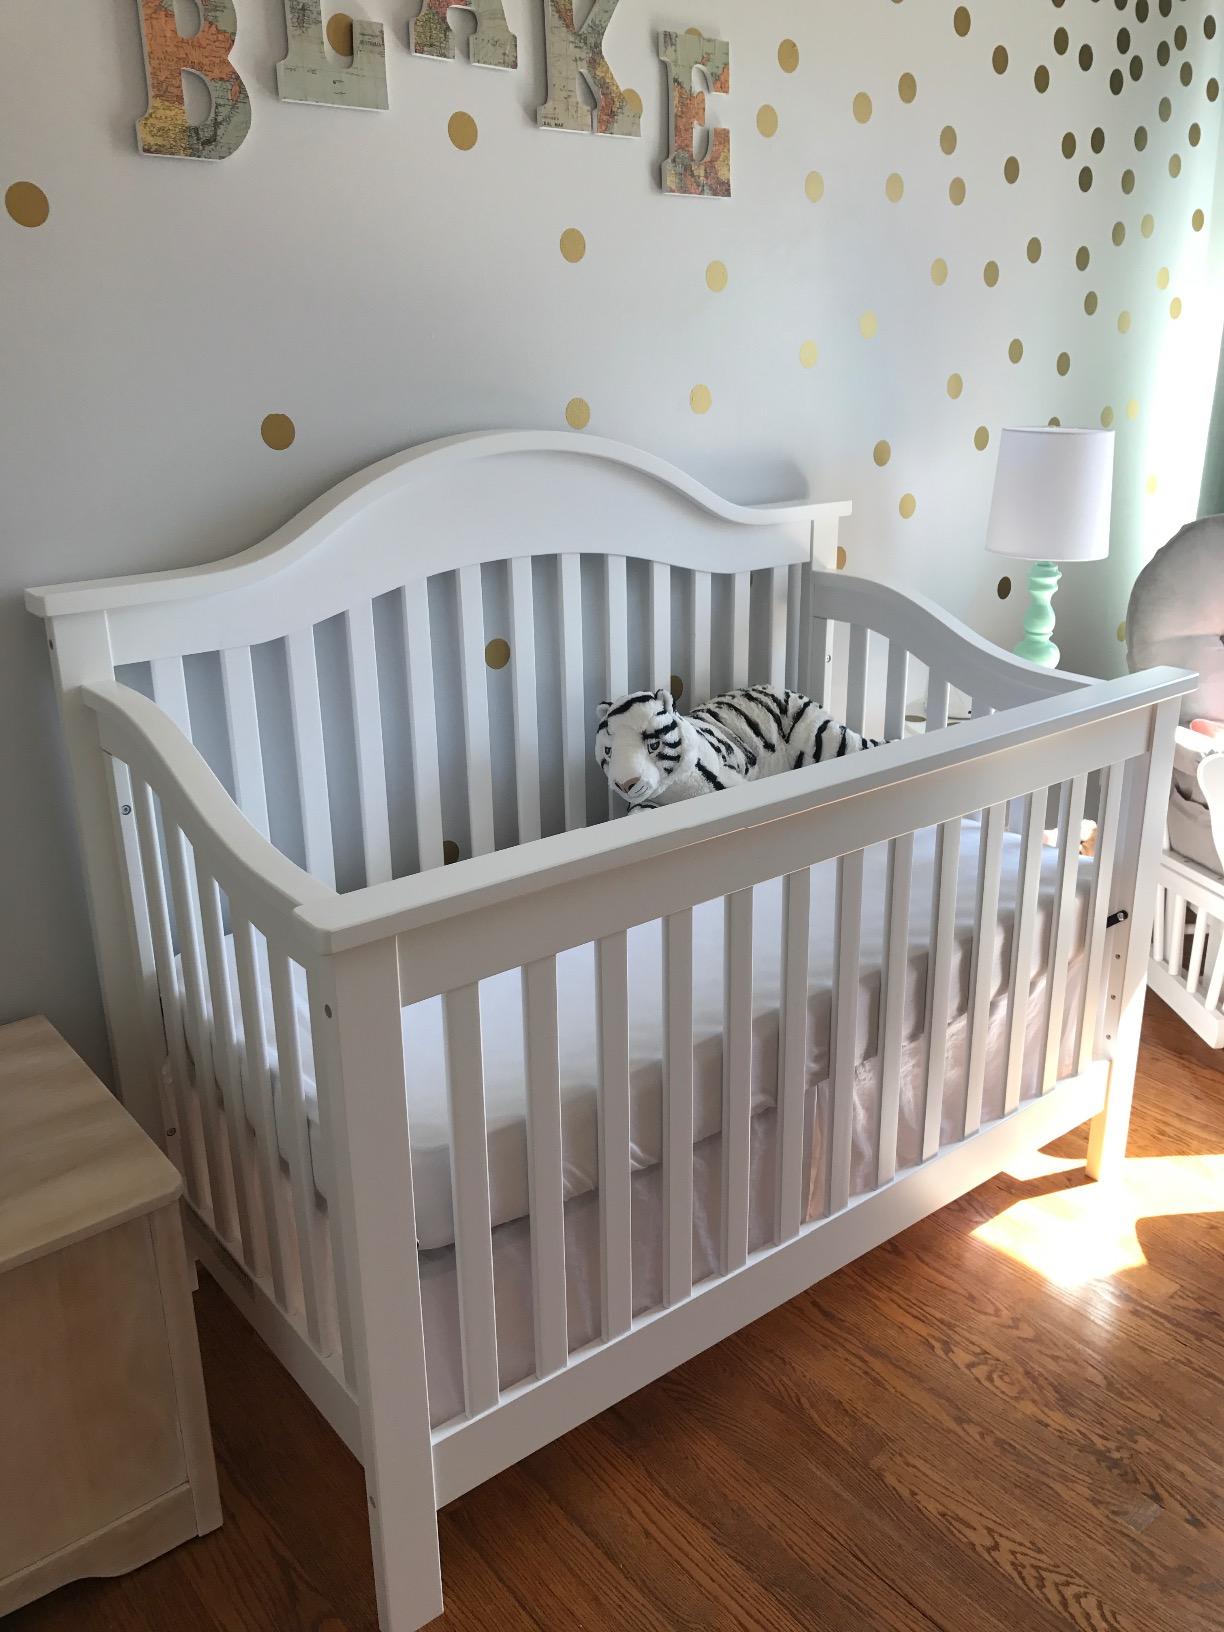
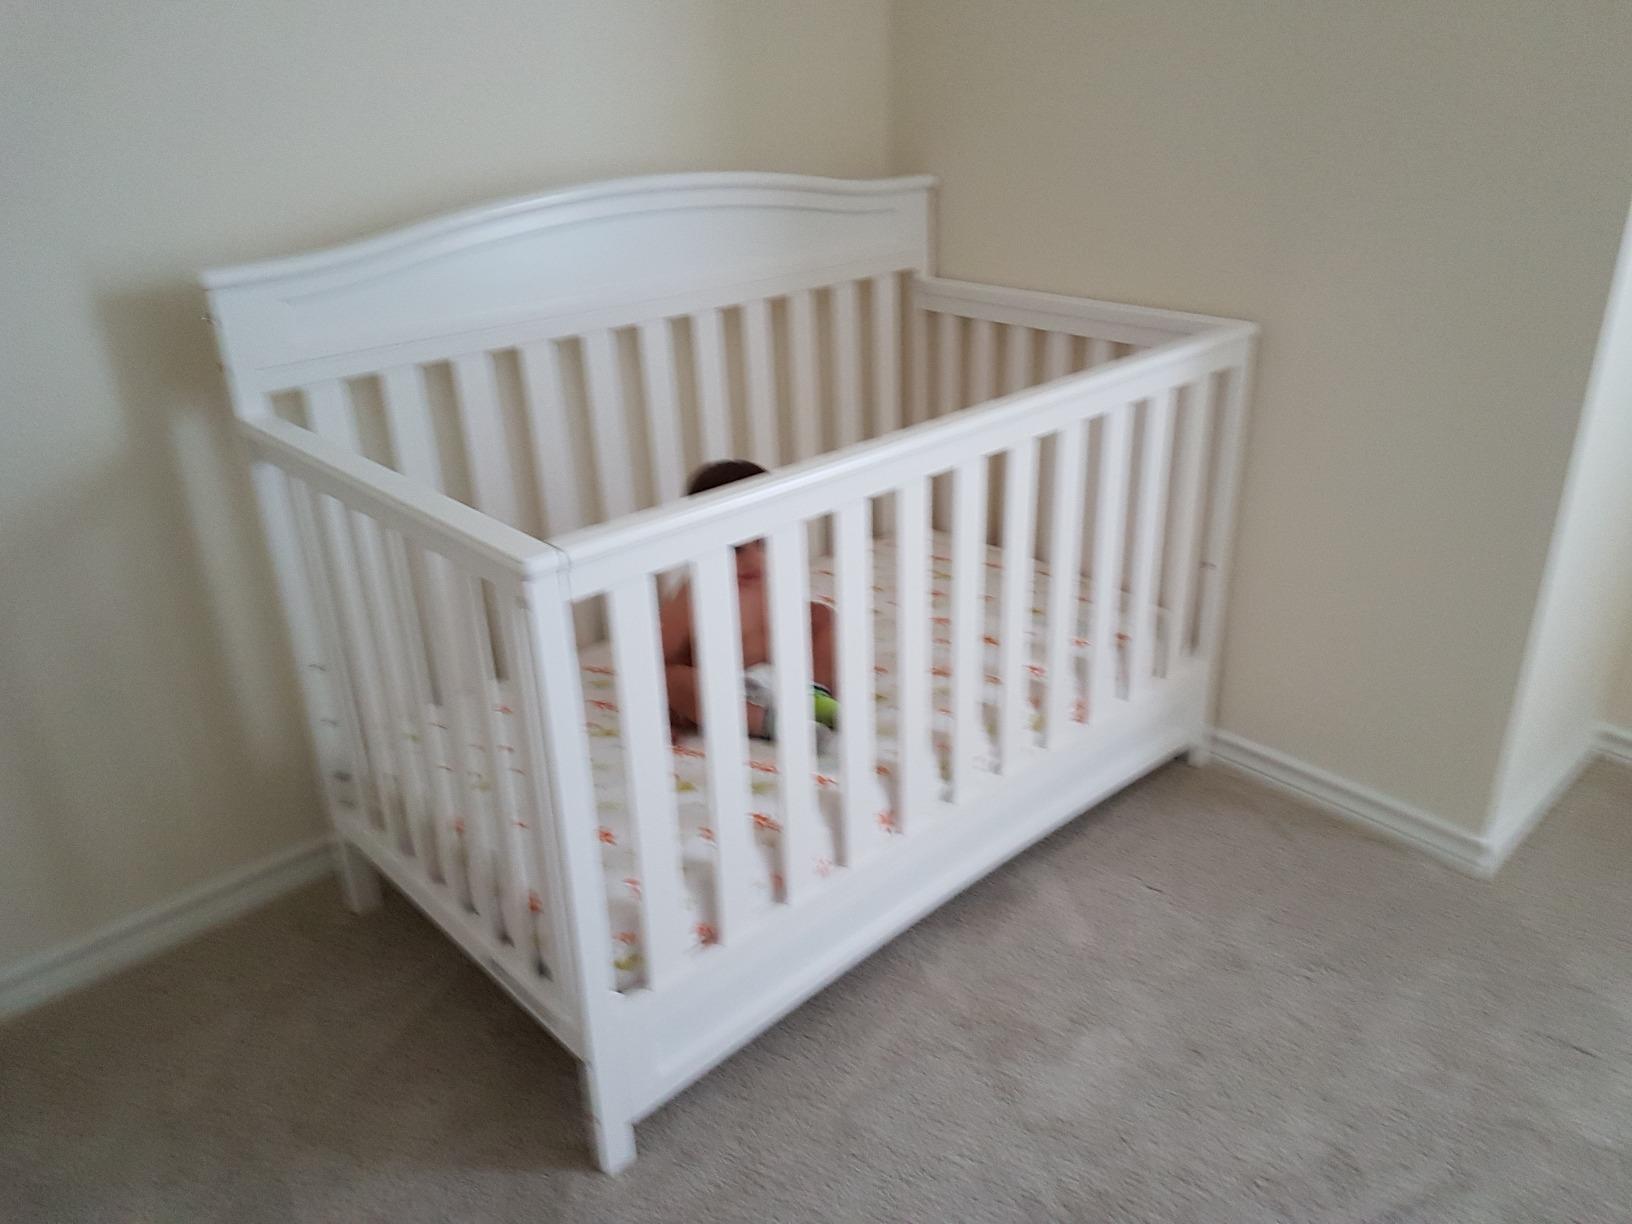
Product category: products_crib
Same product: no